Auckland railway electrification

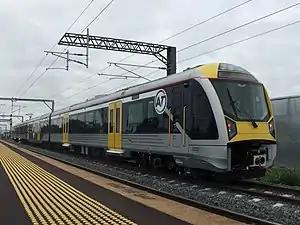
A new AM class electric multiple unit at Puhinui in 2013, introduced as part of railway electrification in Auckland.

Auckland railway electrification occurred in phases as part of investment in a new infrastructure for Auckland's urban railway network. Electrification of the network had been proposed for several decades. Installation started in the late 2000s after funds were approved from a combination of regional (Auckland Regional Council, later Auckland Council) and central government (NZ Transport Agency) budgets.